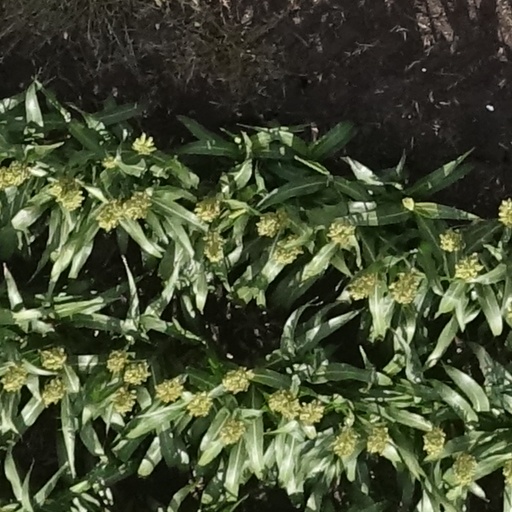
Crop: sorghum